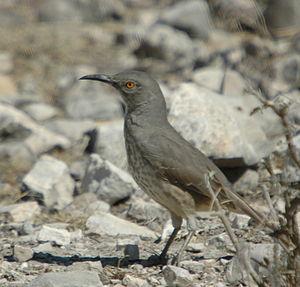
Toxostoma est un genre de passereaux de la famille des Mimidae. Il est constitué de 10 espèces.
Le Moqueur à bec courbe est une espèce d'oiseau de la famille des Mimidae.